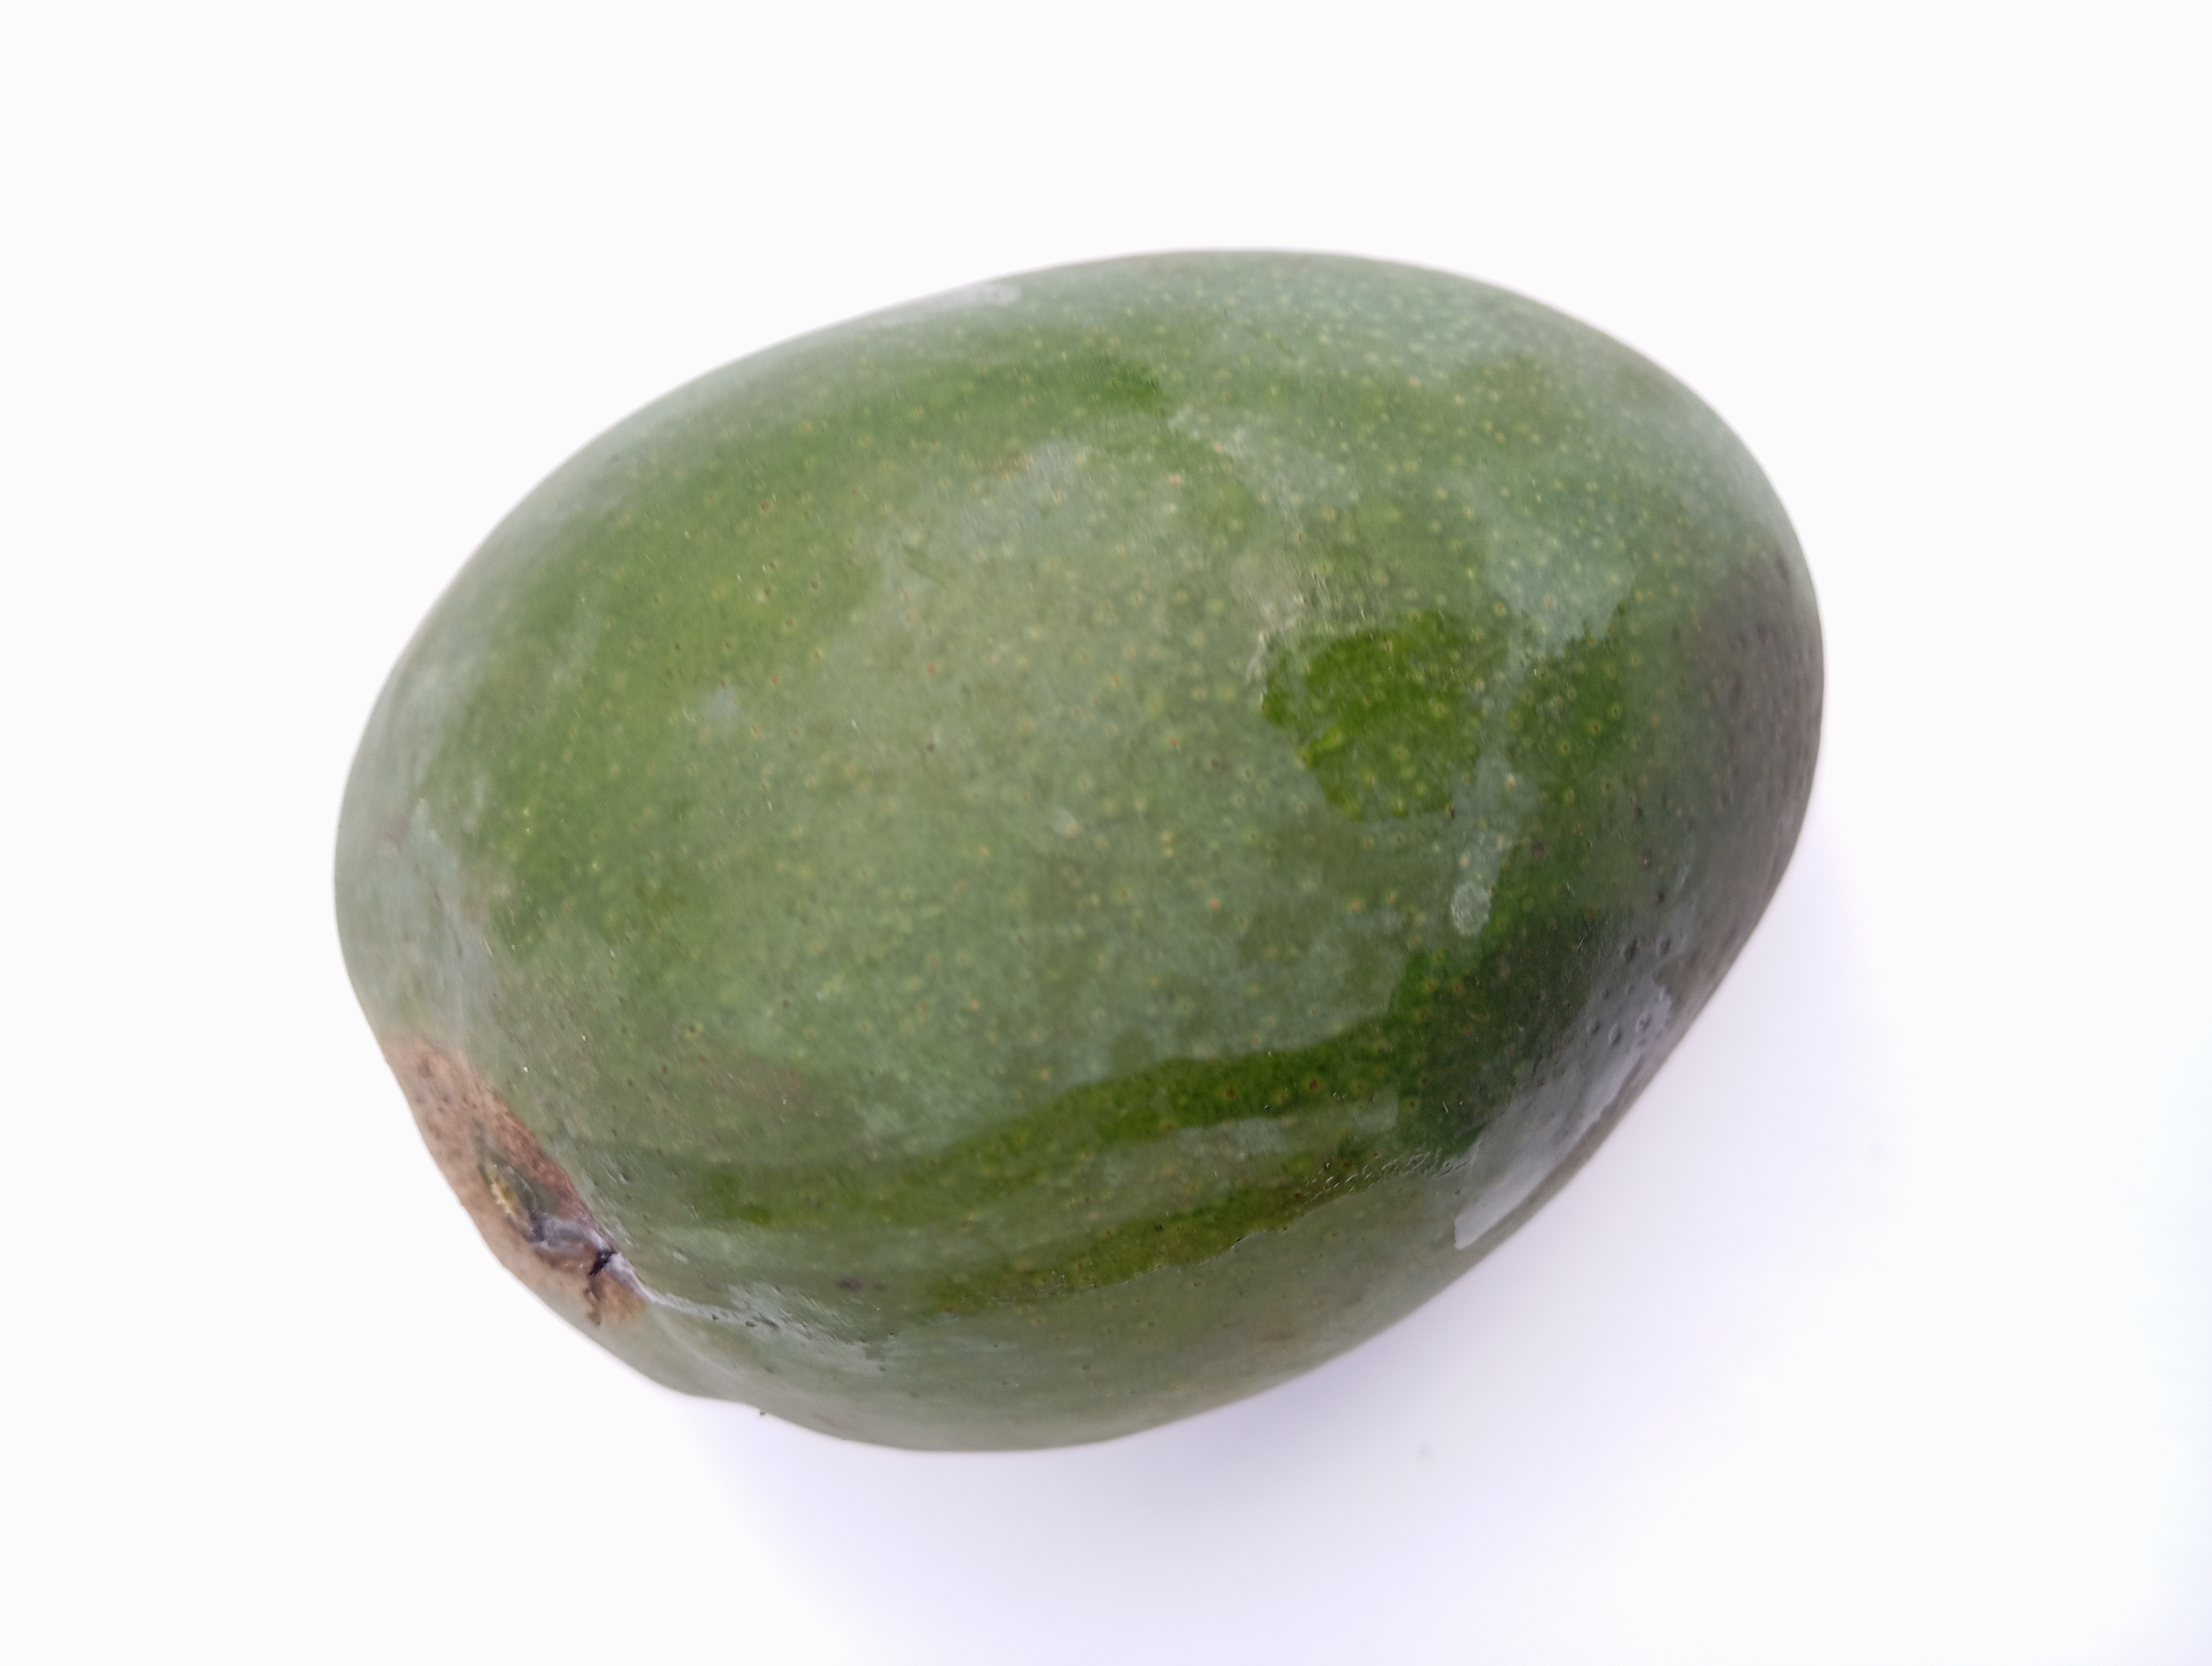
Mango variety: Himsagar